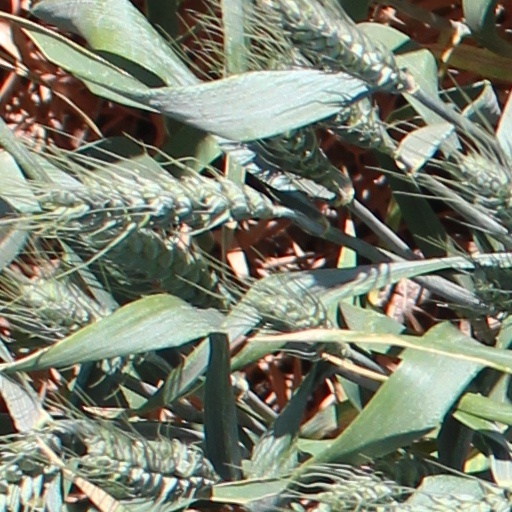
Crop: wheat